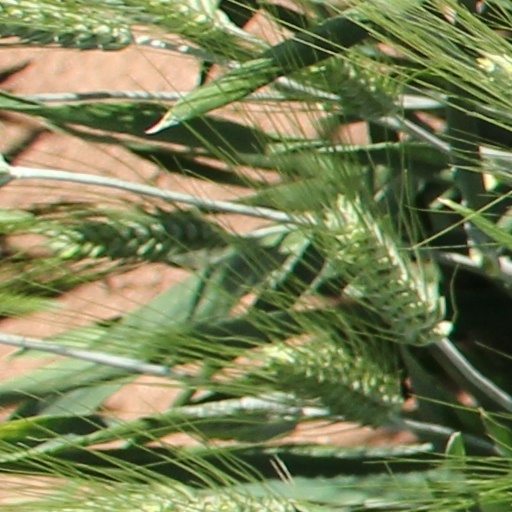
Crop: wheat